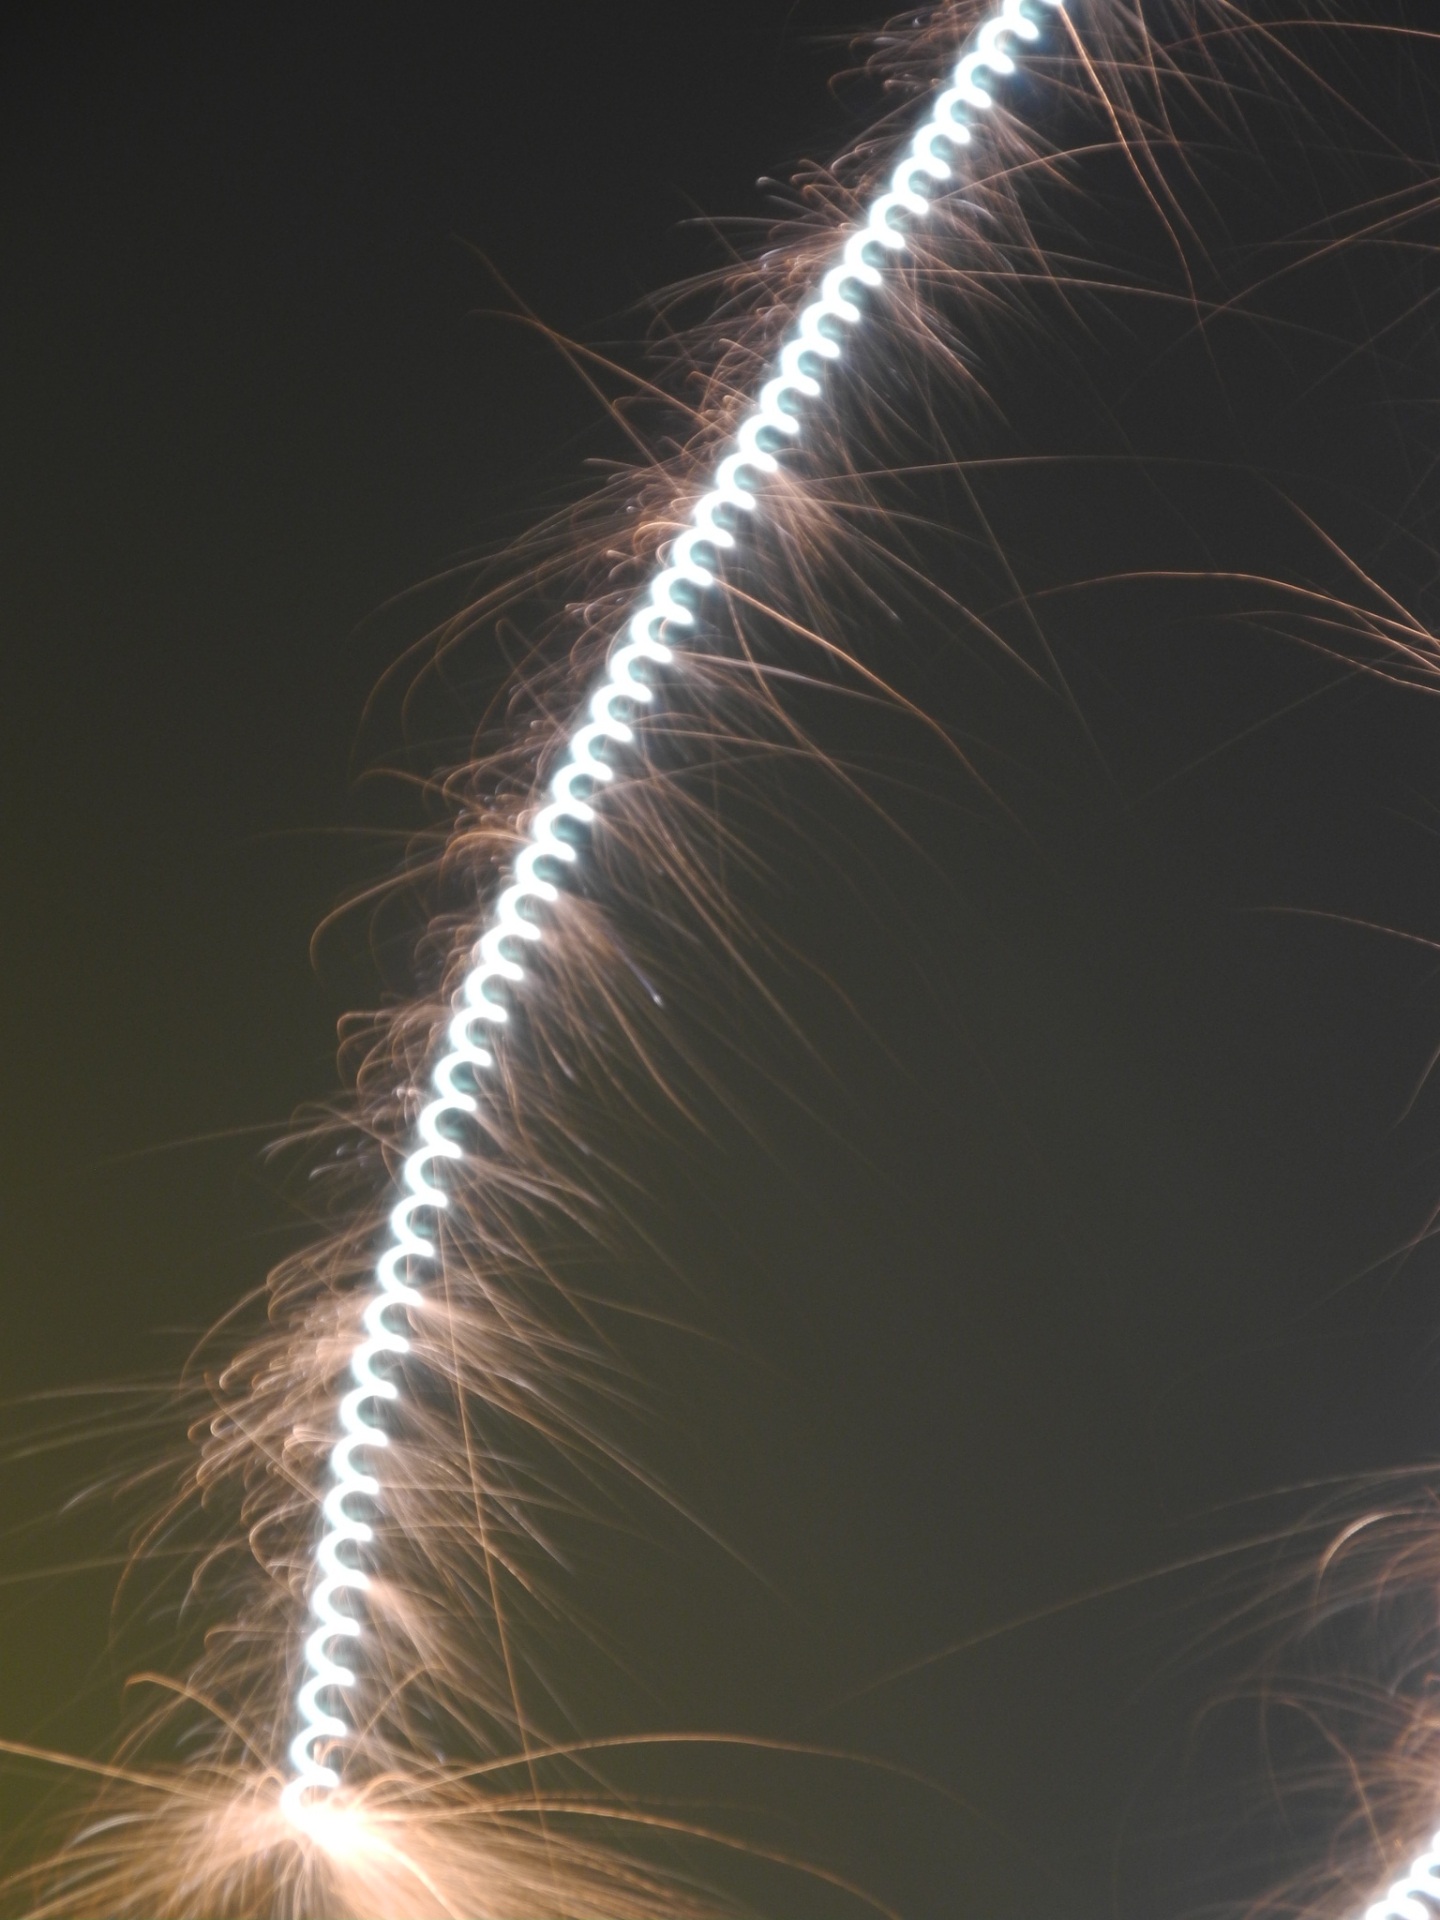
wing, light, recreation, sparkler, fireworks, outdoor recreation, new year's eve 2015